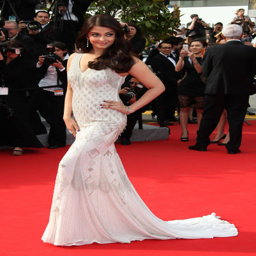
actor attends premiere during festival .